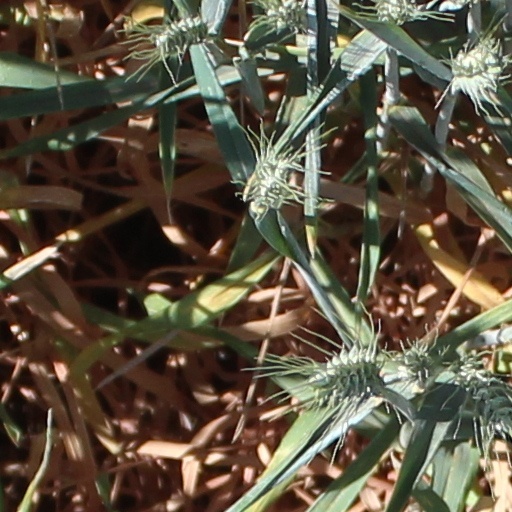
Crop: wheat